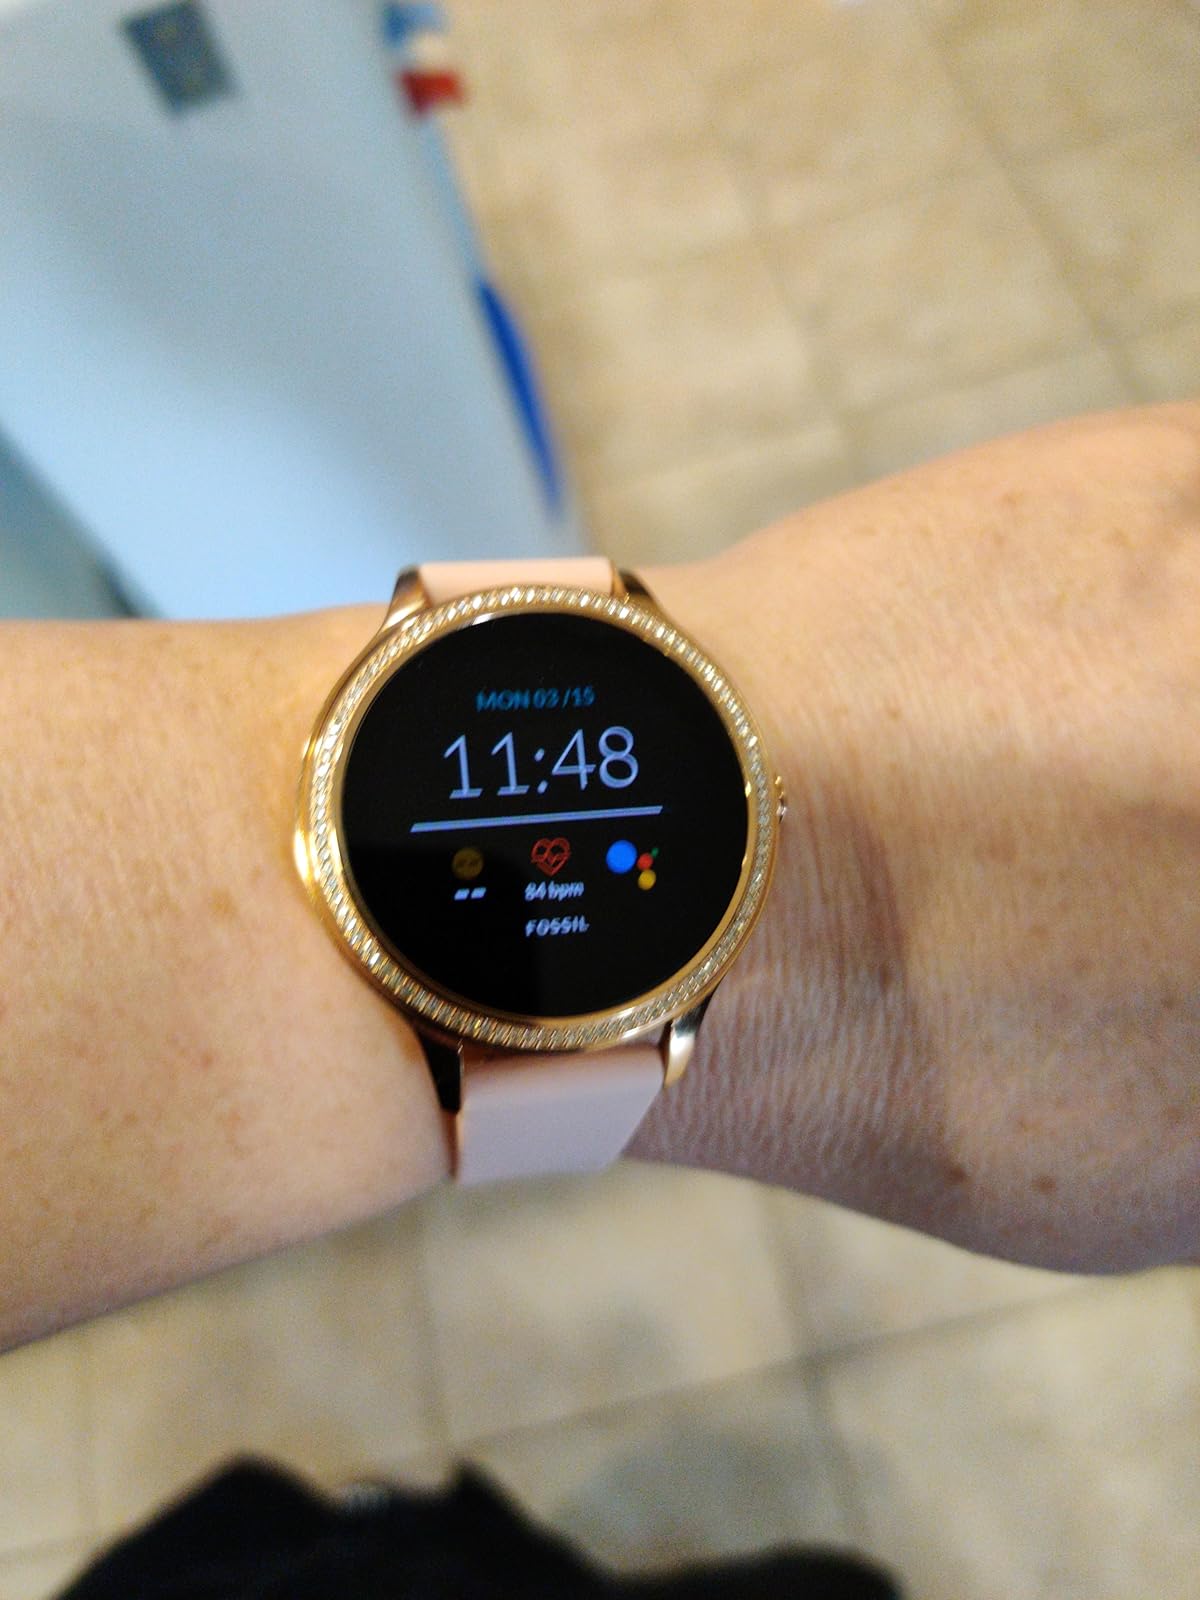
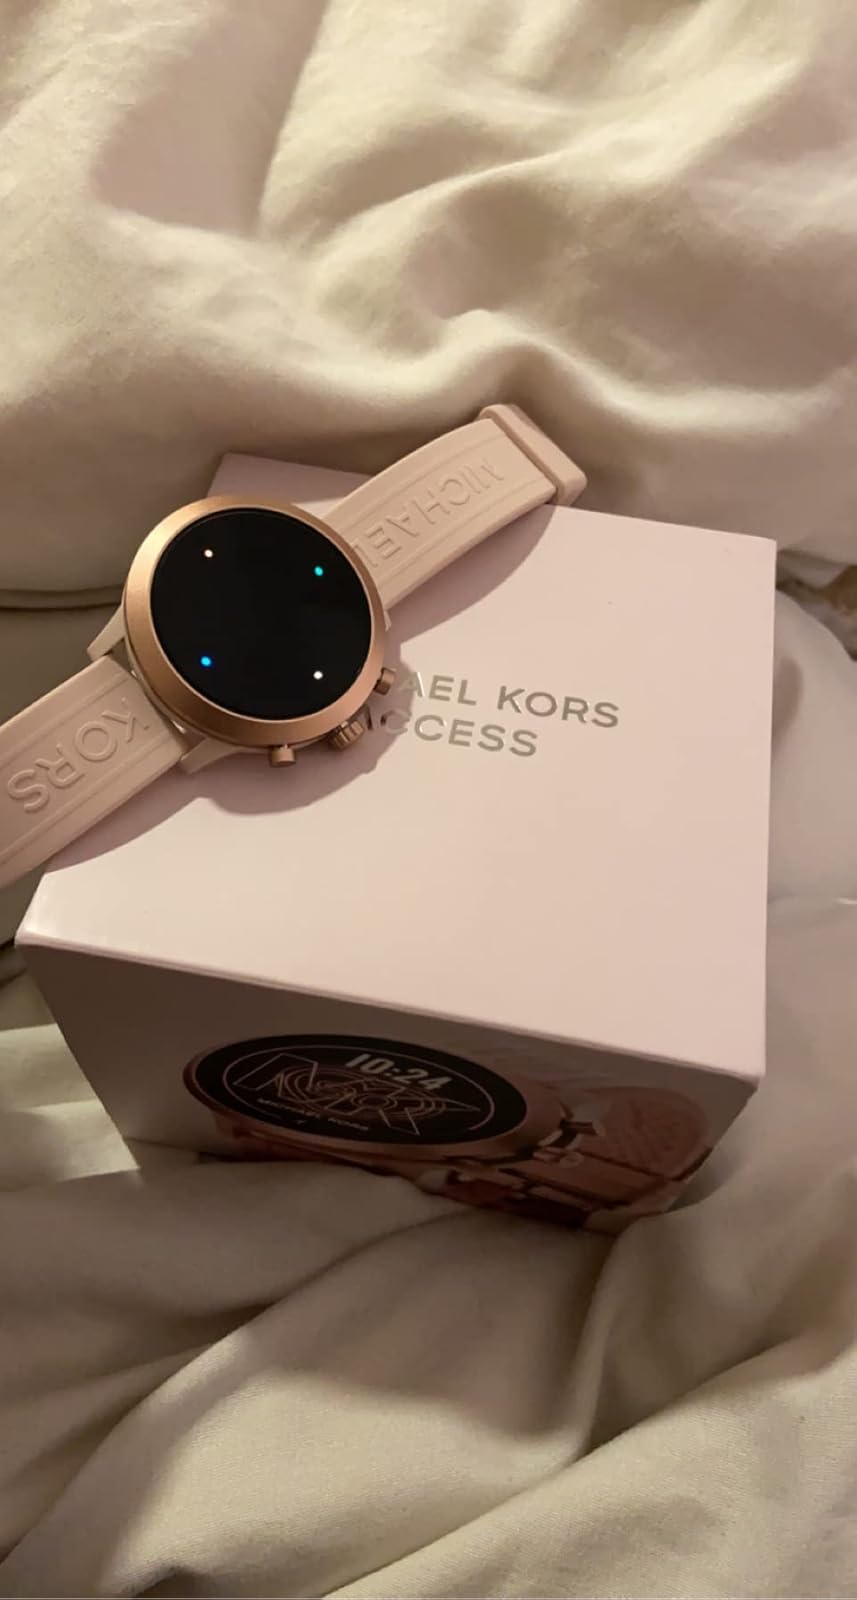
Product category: smartwatch
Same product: no